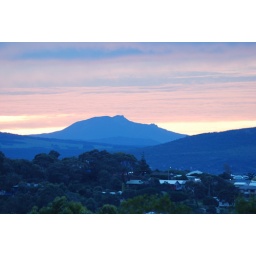
This mornings dawn taken from our balcony Albany WA, Calm before the storm. Red sky in the mornig shepherds warning.